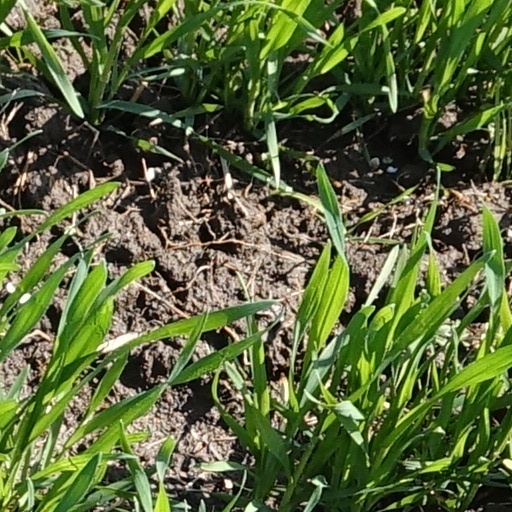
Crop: wheat